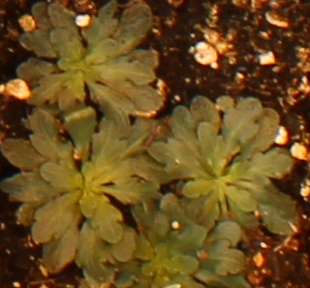
Label: Horseweed